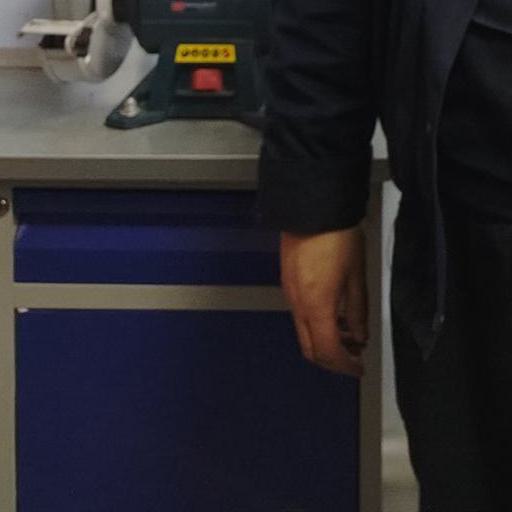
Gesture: no_gesture